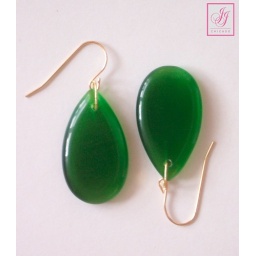
Forest green glass teardrop-shaped pendants on gold-filled ear wires. Also available in royal blue and red-orange.